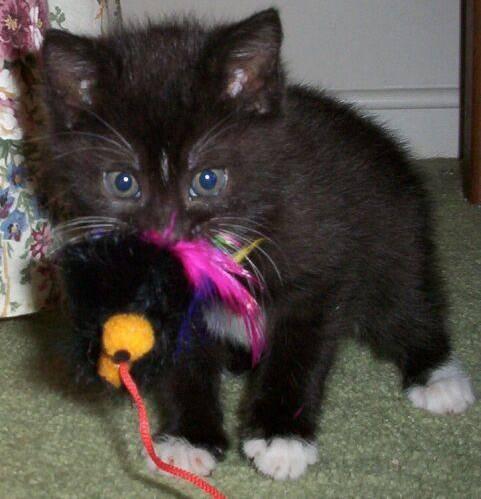
cat